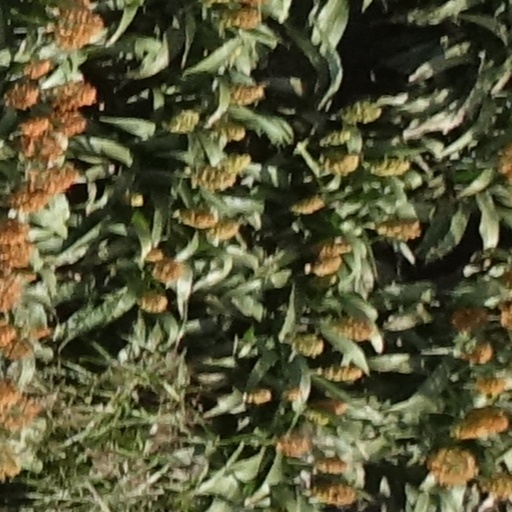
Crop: sorghum